Zhouzhi County

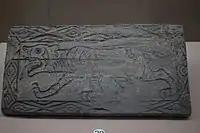
Tiger-Patterned Brick, Zhouzhi County Museum

Zhouzhi County is a county under the administration of Xi'an, the capital of Shaanxi province, China. It is the most spacious but least densely populated county-level division of Xi'an, and also contains the city's southernmost and westernmost points. Since the establishment of Huyi District in 2016, replacing the former Hu County, Zhouzhi and Lantian are the only two counties under the administration of Xi'an. Zhouzhi borders the prefecture-level cities of Xianyang to the north, Ankang to the southeast, Hanzhong to the southwest, and Baoji to the west, as well as Xi'an's Huyi District to the east. It is famous for kiwifruit, one type of produce in which Shaanxi province excels.